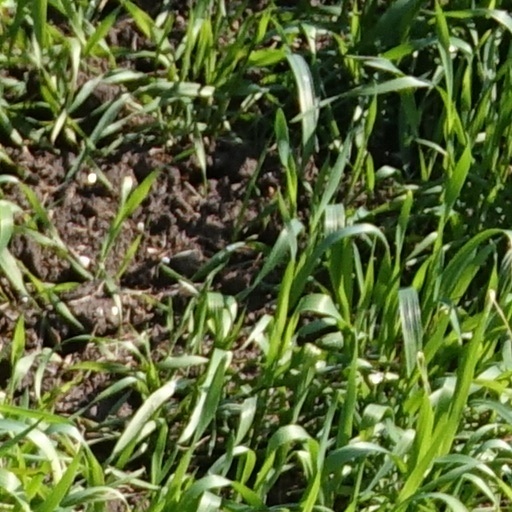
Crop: wheat